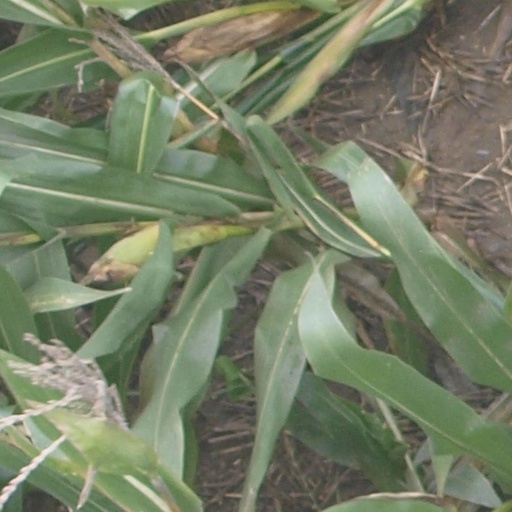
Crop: maize; corn